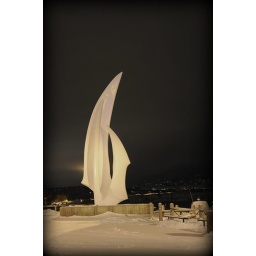
I liked the interest in the sky behind the Sails created by the streetlight I was hiding... I love the contrast of the Sails against the dark sky...